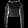
Label: Pullover